Basic Education High School No. 6 Botataung

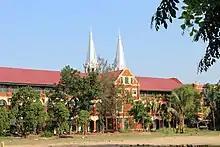
The East Wing as seen from Theinbyu Road

The school was founded as St. Paul's English High School by the De La Salle Brothers, a Roman Catholic order in August 1860, eight years after the British had annexed Yangon and all of Lower Myanmar. It was the second La Sallian high school in the country. (St. Patrick's High School in Mawlamyine was the first La Sallian high school and founded in April 1860.) The initial school was a wooden building on Barr Street (now Maha Bandula Park Street) and moved to its present site in 1886. Between 1900 and 1908, two new Thomas Swales-designed wings were added. Later in the 1930s, a study hall and refectory were extended.